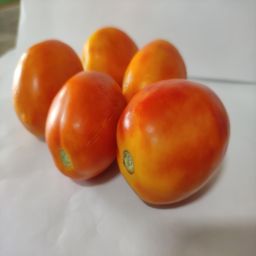
Crop: Tomato
Quality: Ripe